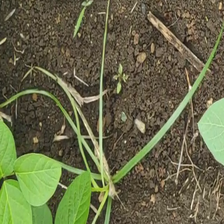
Weed species: Lavhala_(Cyperus_Rotundus)